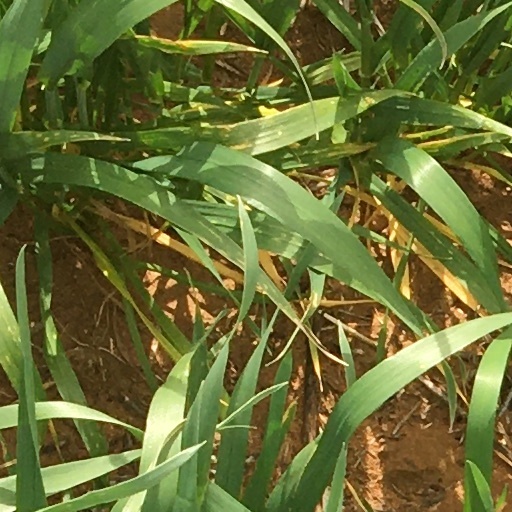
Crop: wheat